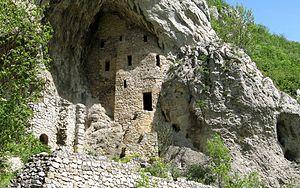
Cet article recense les monuments culturels du district de Braničevo en Serbie.
La gorge de Gornjak est située en Serbie, entre les villes de Petrovac na Mlavi et de Žagubica. Ces gorges, longues de 16 km et constituées de quatre grands méandres, ont été creusées par la rivière Mlava.
Les monuments culturels de grande importance sont les monuments de Serbie qui, par leur valeur, bénéficient d'un haut degré de protection.
Les ruines des monastères de la Métropole et de l'Annonciation sont les vestiges de deux monastères orthodoxes serbes situés dans la gorge de Gornjak près de Ždrelo, dans la municipalité de Petrovac na Mlavi et dans le district de Braničevo, en Serbie. Elles sont inscrites sur la liste des monuments culturels de grande importance de la République de Serbie.